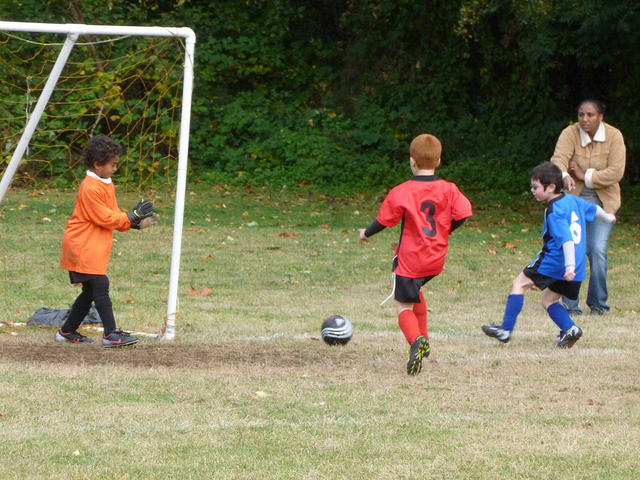
một đứa trẻ đang đá bóng về phía khung thành trong trận